Rick Wakeman's Criminal Record

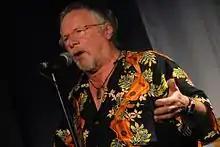
Bill Oddie provides vocals on "The Breathalyser"

The album was recorded at Mountain Studios from April to June 1977 with John Timperley as engineer and mixer and Dave Richards as assistant engineer. Wakeman put his keyboard parts down first, followed by bass guitar and drums. Squire and Yes drummer Alan White agreed to play the respective parts, and are featured on side one of the album. However, instead of giving Squire and White preconceived music or ideas on what to play, Wakeman told the pair to record what they wanted on top of the keyboards, thereby giving them complete control of what they played. He added: "I deliberately didn't go anywhere near the studio. [...] The first time I heard it was after about ten days, I can't even remember where I went. I didn't even stay in Switzerland!"